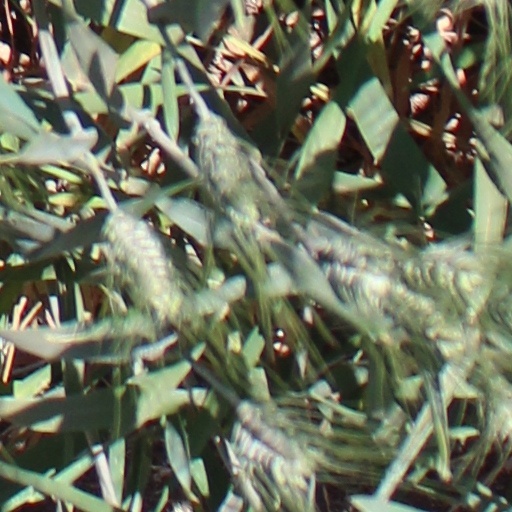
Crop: wheat